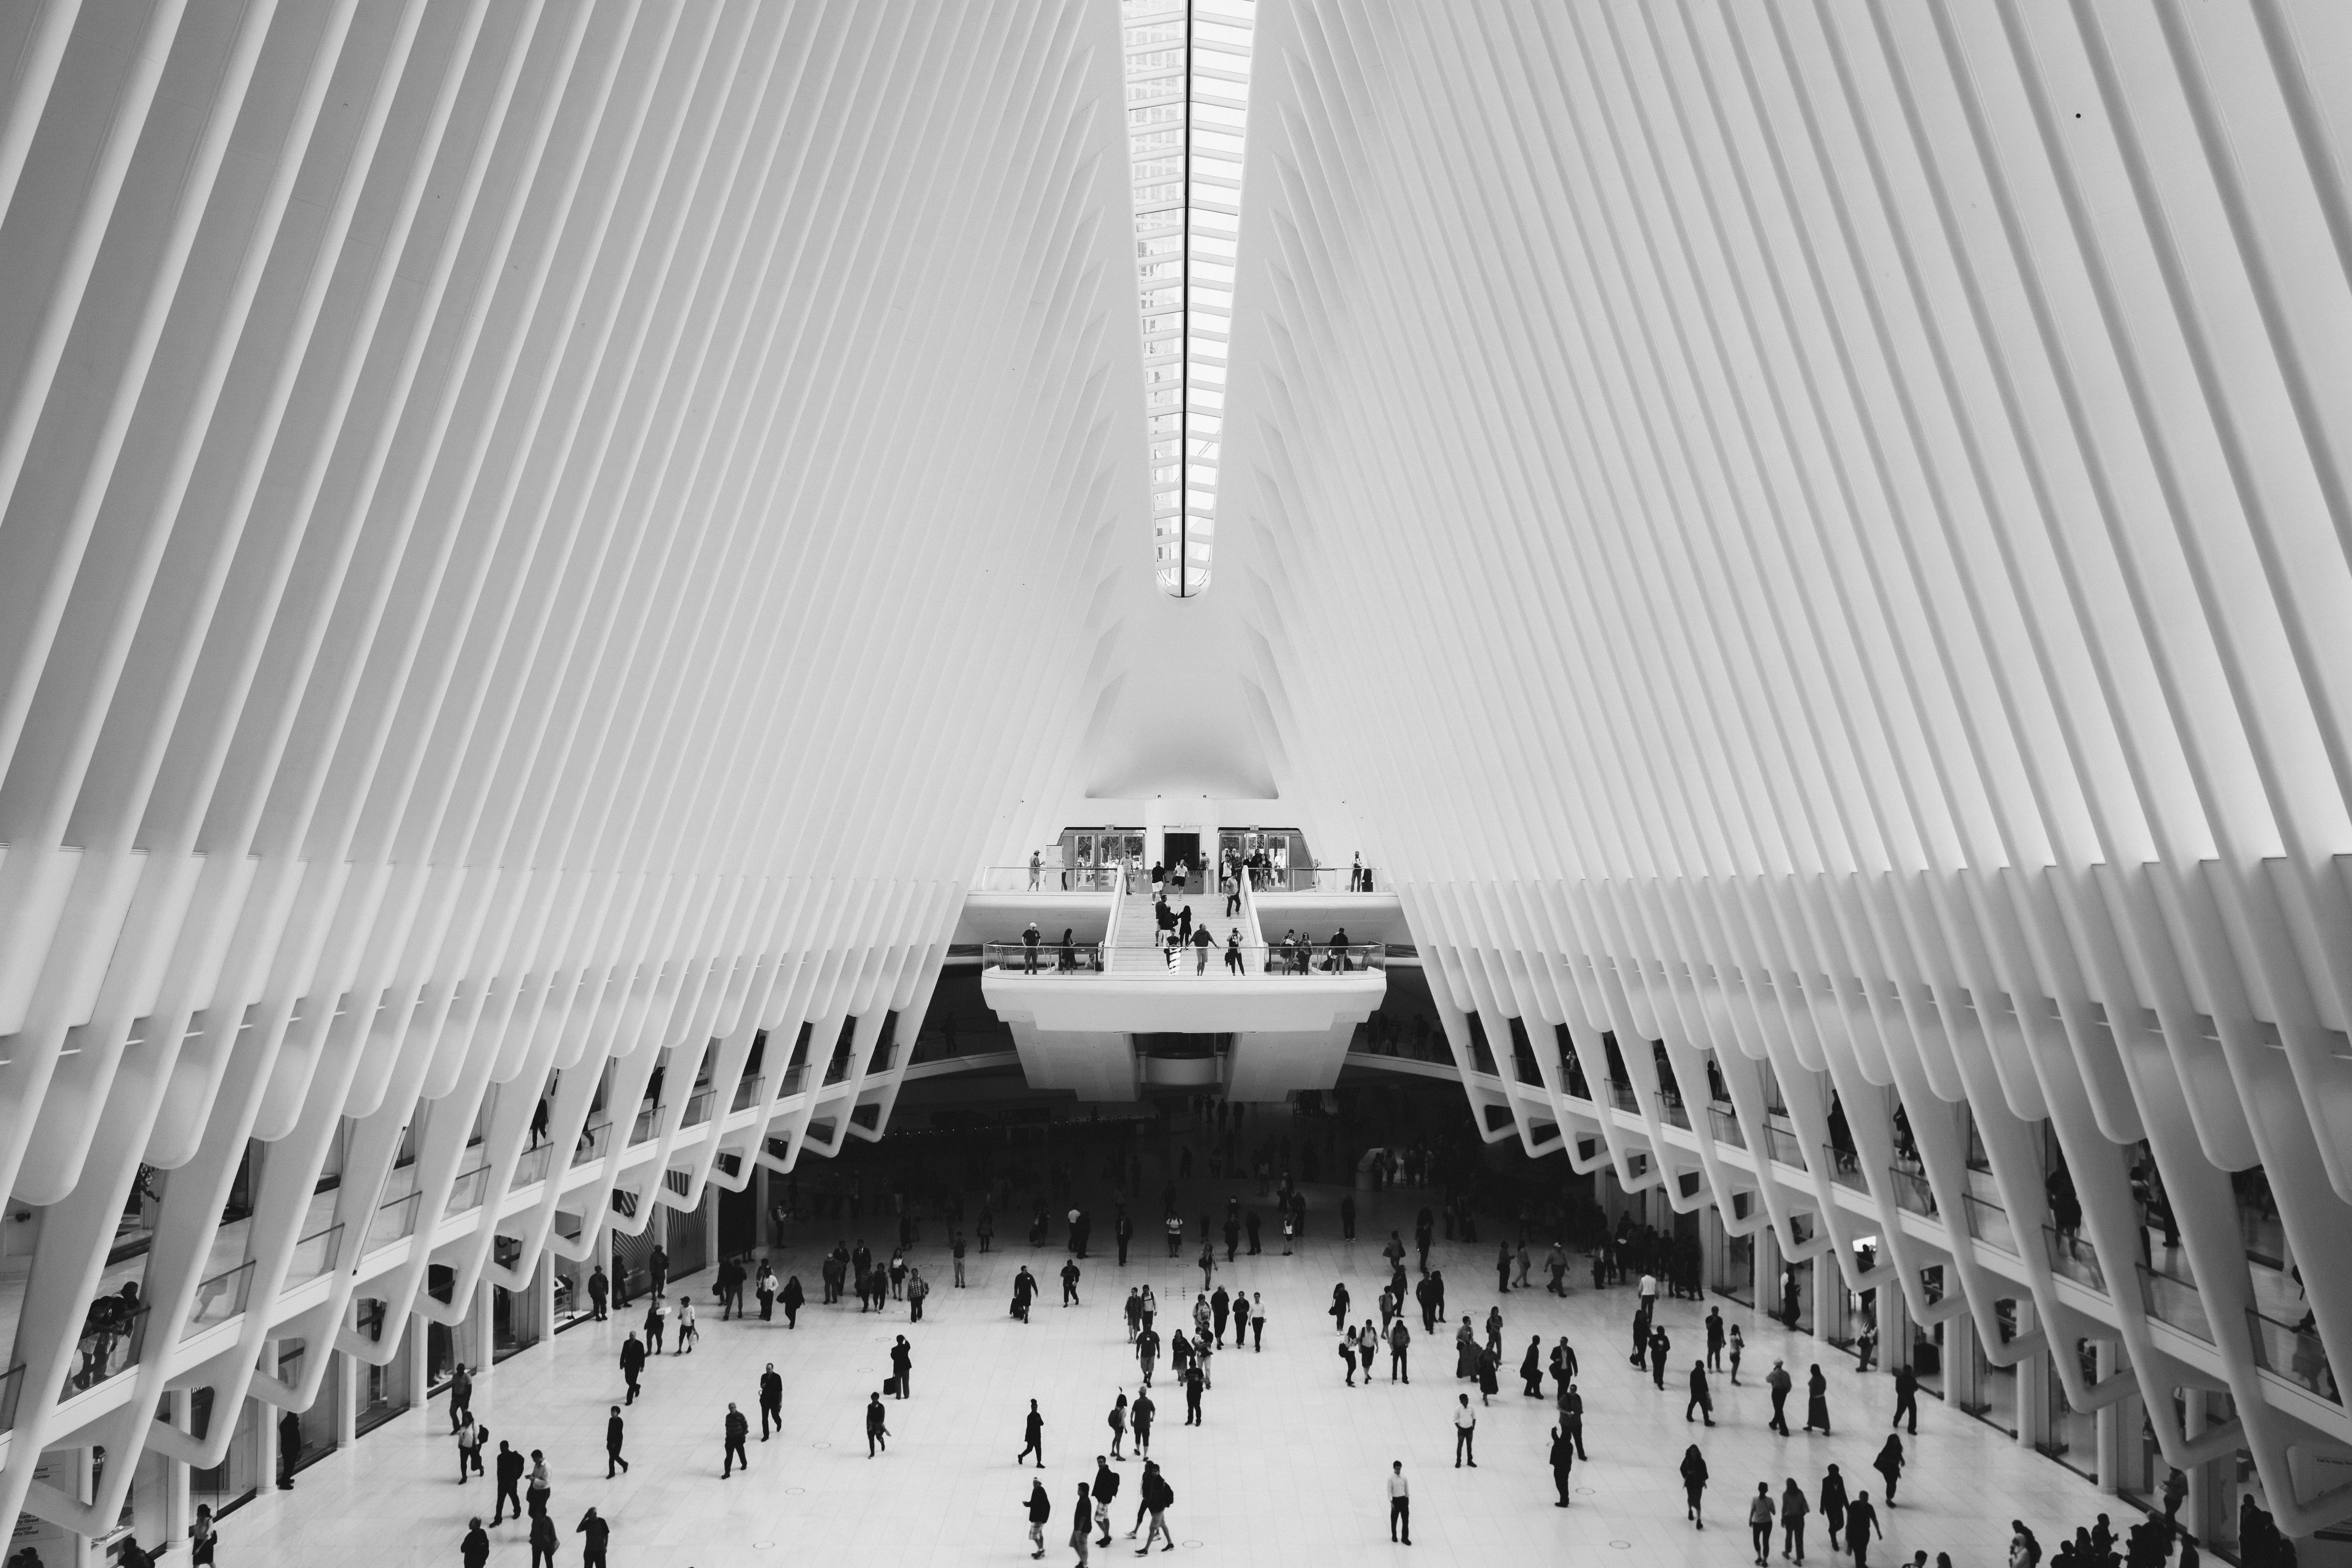
black and white, architecture, structure, white, skyscraper, line, landmark, monochrome, stadium, arena, symmetry, shape, metropolis, monochrome photography, sport venue